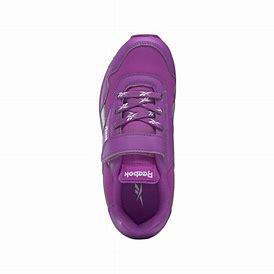
Brand: Reebok
Model: Royal Classic Jogger 3